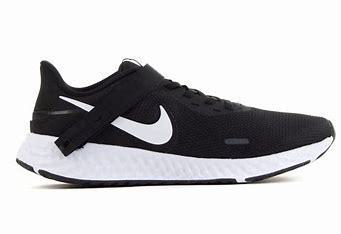
Brand: Nike
Model: Revolution 5 Flyease